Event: Nepal Earthquake
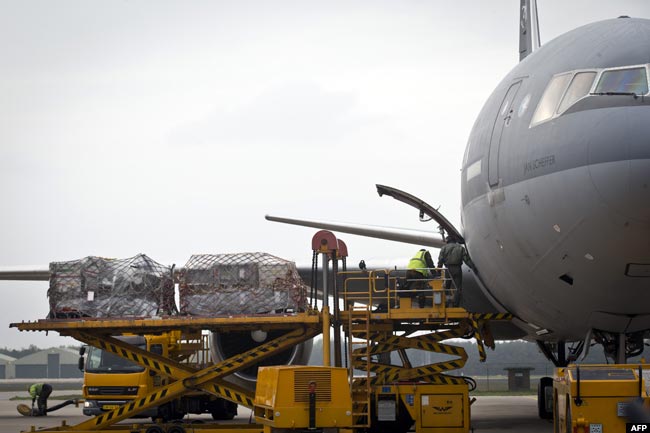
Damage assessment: no_damage